Turkey ham

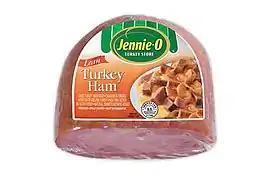
Jennie-O brand turkey ham. Jennie-O first introduced turkey ham to U.S. consumers in 1975.

Turkey ham is a processed meat product made from cooked or cured turkey meat, water and other ingredients such as binders. Turkey ham products contain no pork products. Several companies in the United States produce turkey ham and market it under various brand names. It was invented by Jennie-O, who first introduced it to consumers that year. Around January 1980, the American Meat Institute tried to ban use of the term "turkey ham" for products that are composed solely of turkey and contain no pork. Turkey ham may also be used as a substitute for bacon where religious restrictions forbid the consumption of pork.